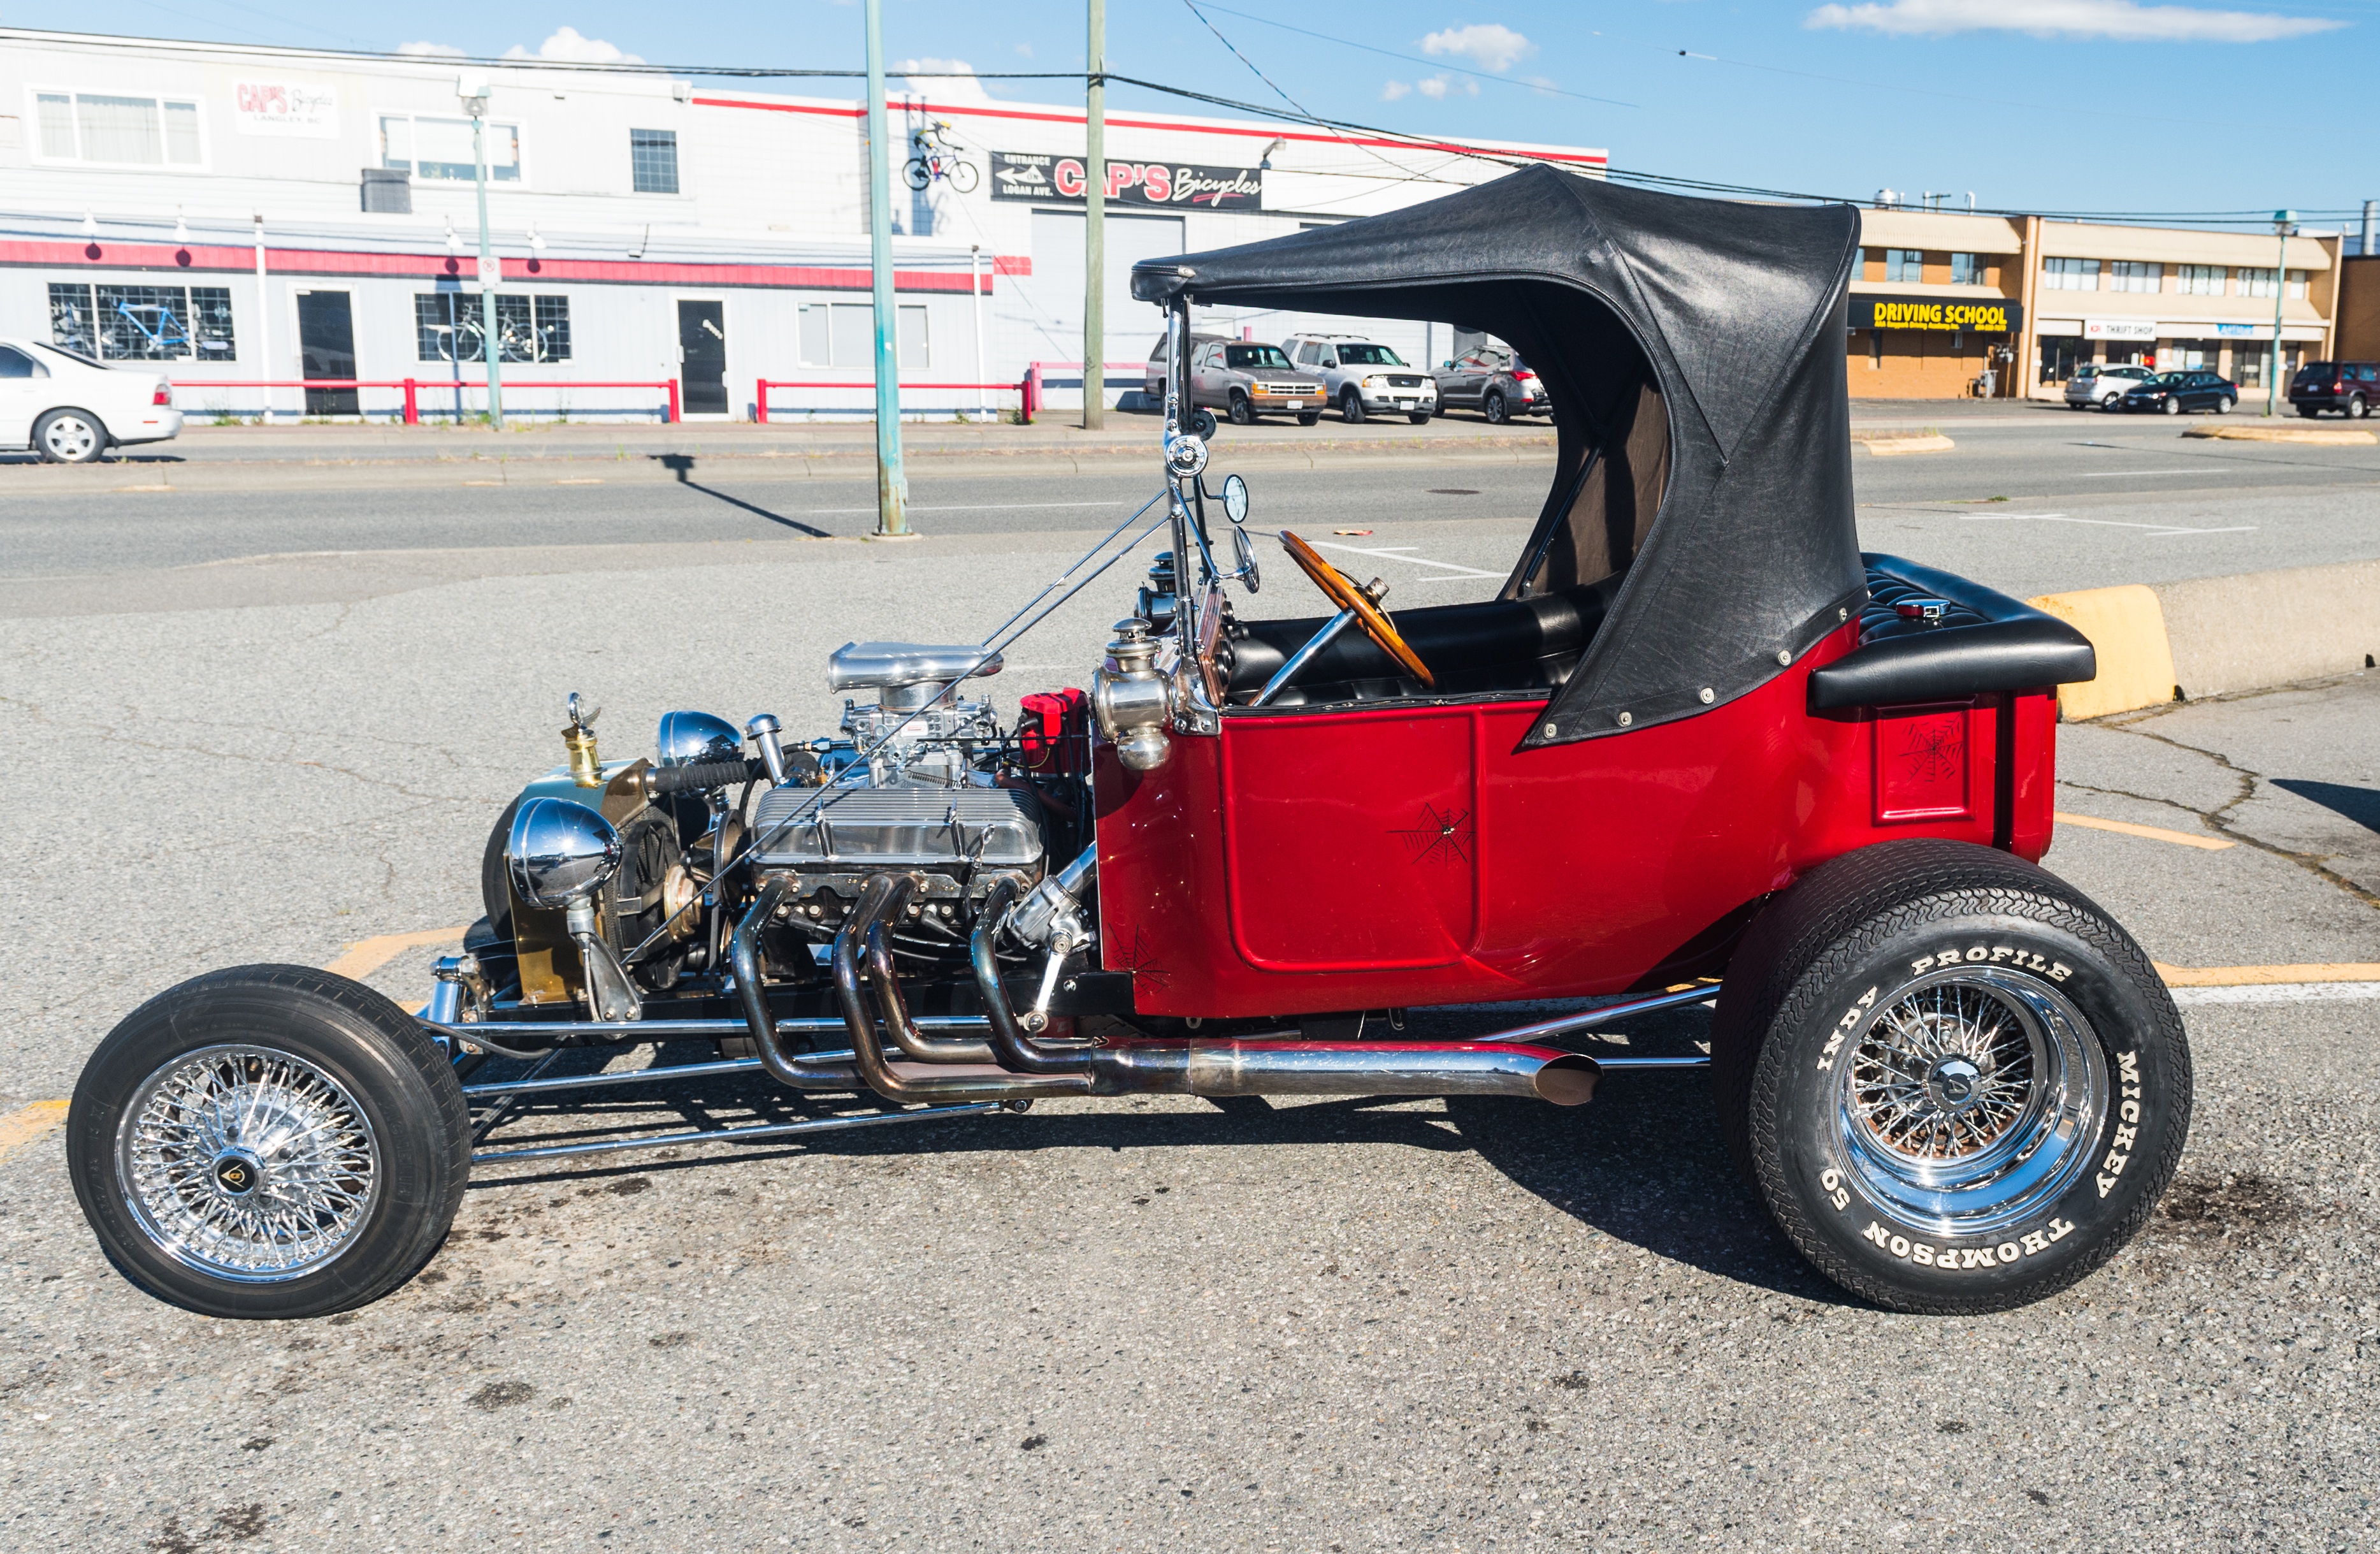
car, wheel, automobile, transport, vehicle, auto, speed, modern, automotive, sports car, motor vehicle, vintage car, design, engine, racing, classic, antique car, hot rod, land vehicle, touring car, auto racing, automobile make